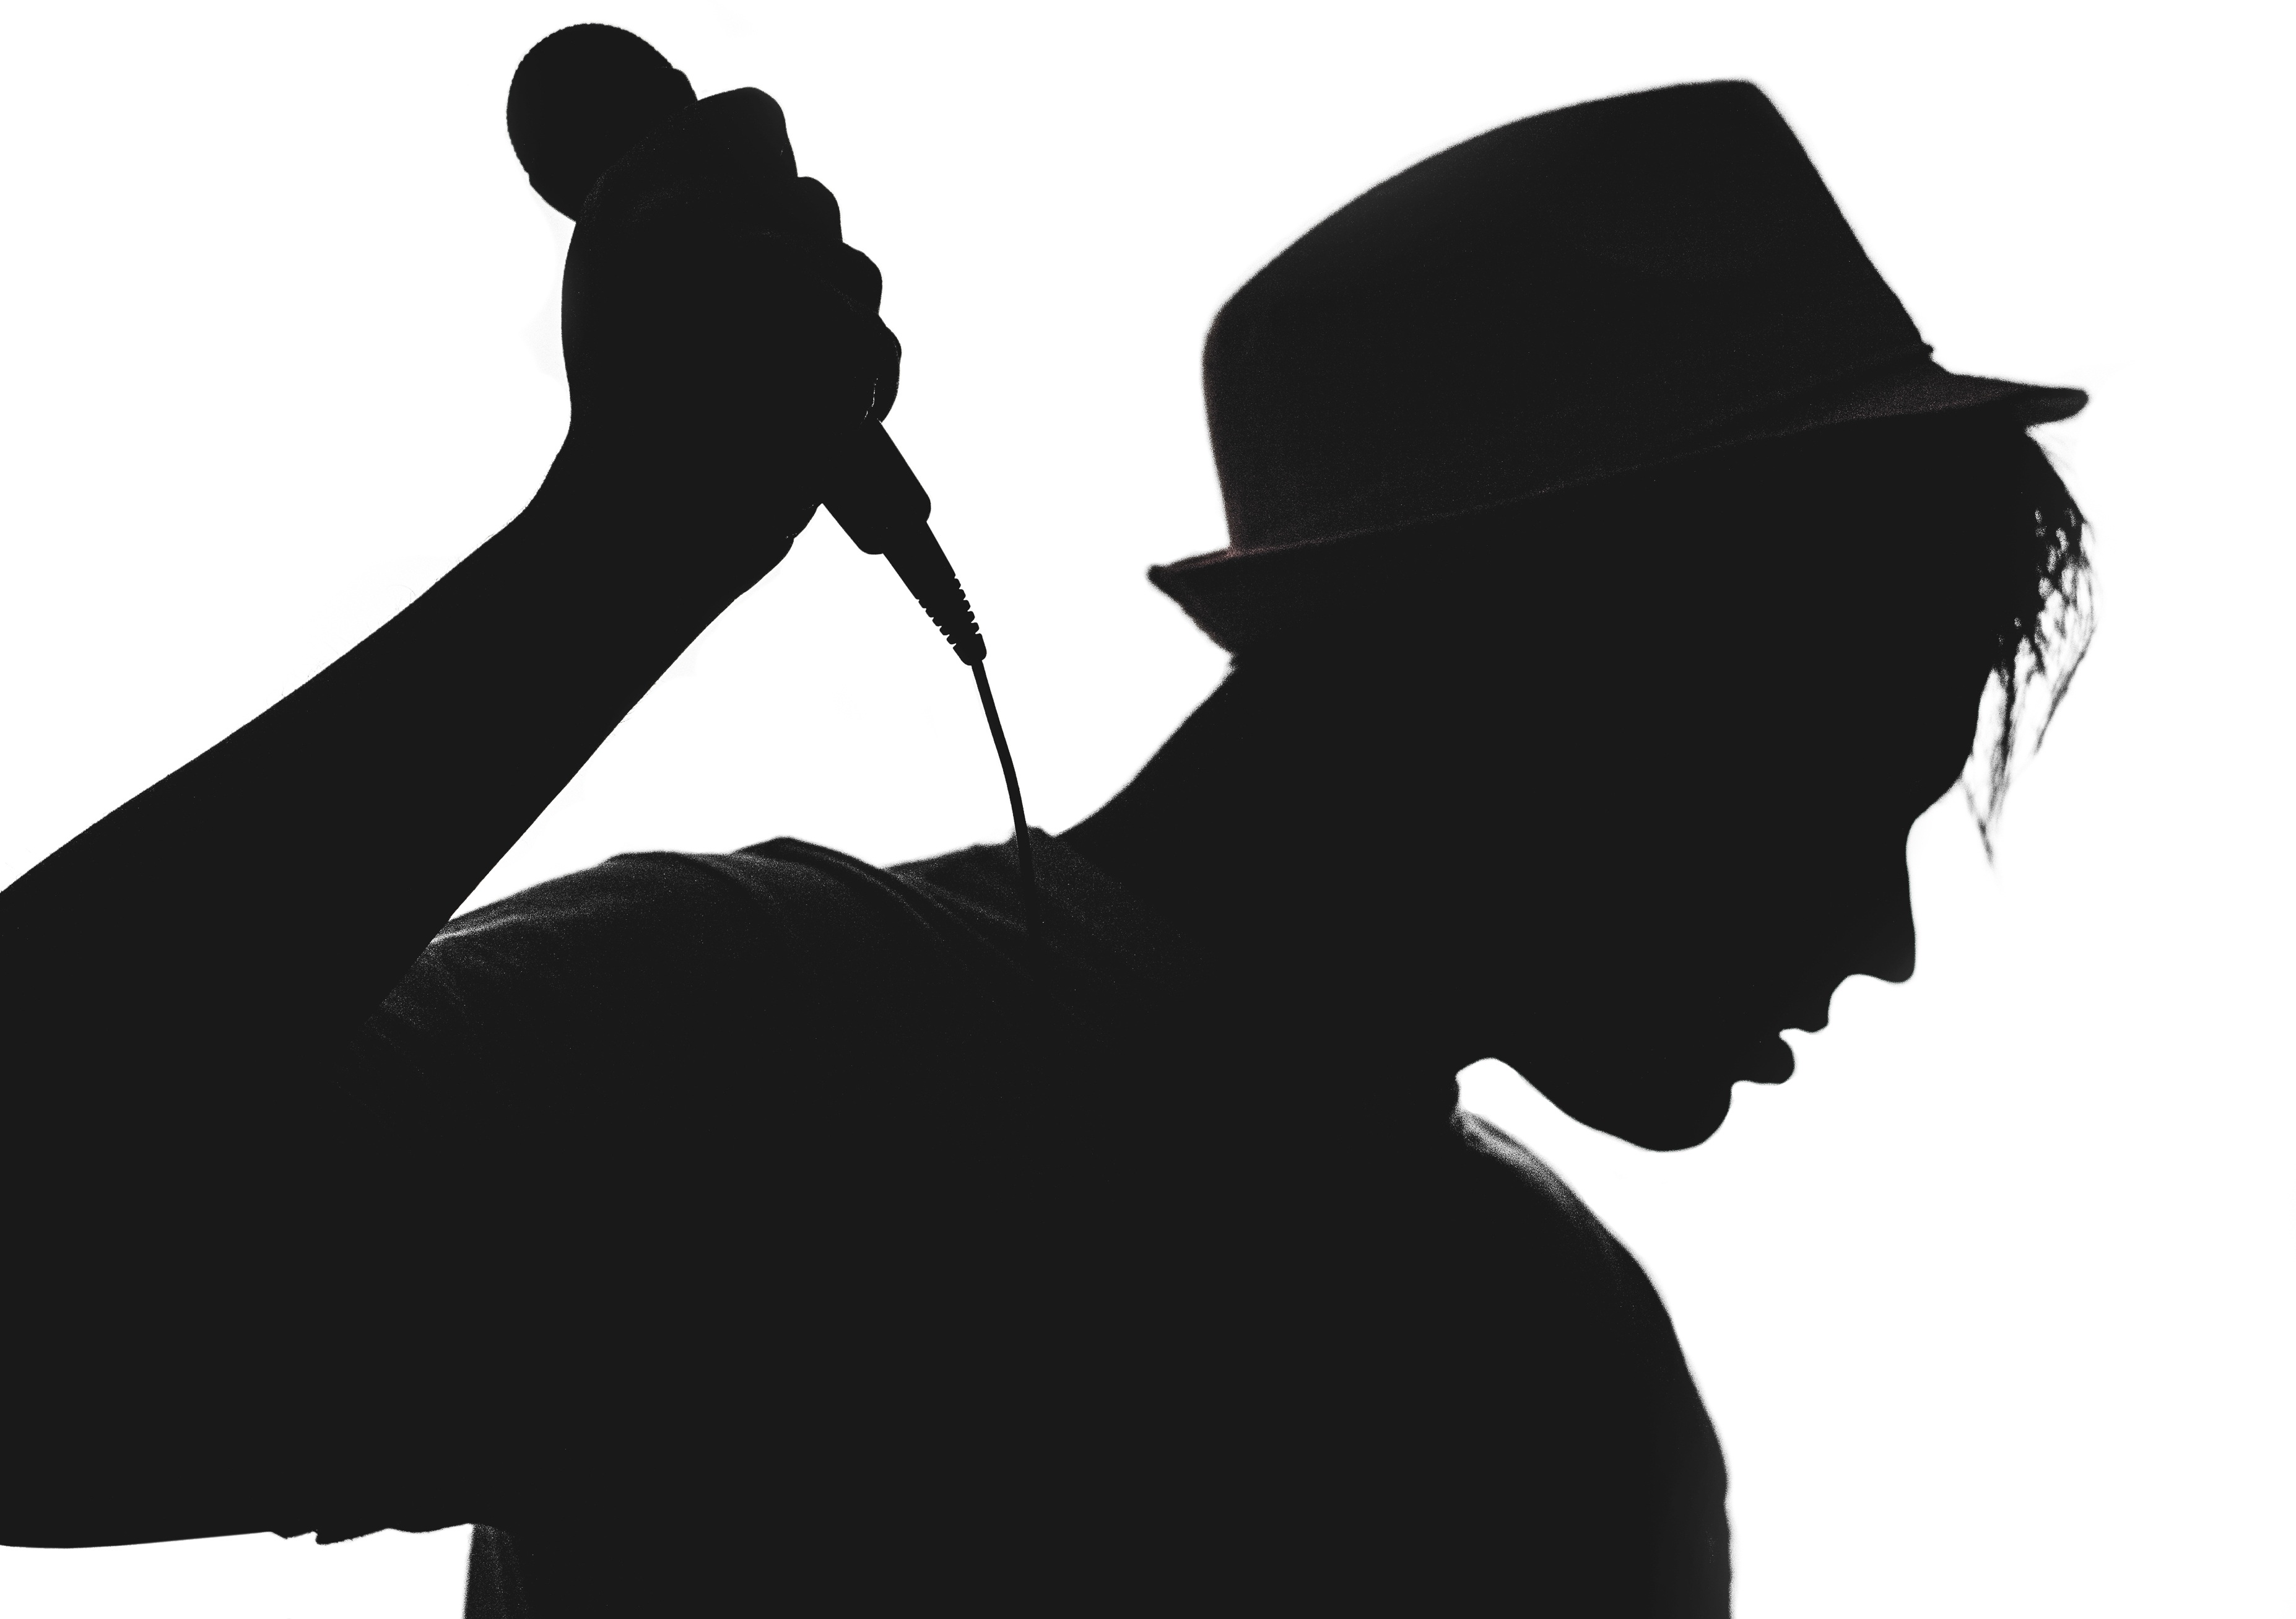
man, rock, silhouette, music, black and white, people, hair, star, concert, microphone, hat, musician, son, font, pop, gentleman, illustration, sound, rap, vocalist, song, entertainment, cartoon, hip hop, monochrome photography, pop star, pop music, the gig, the artist